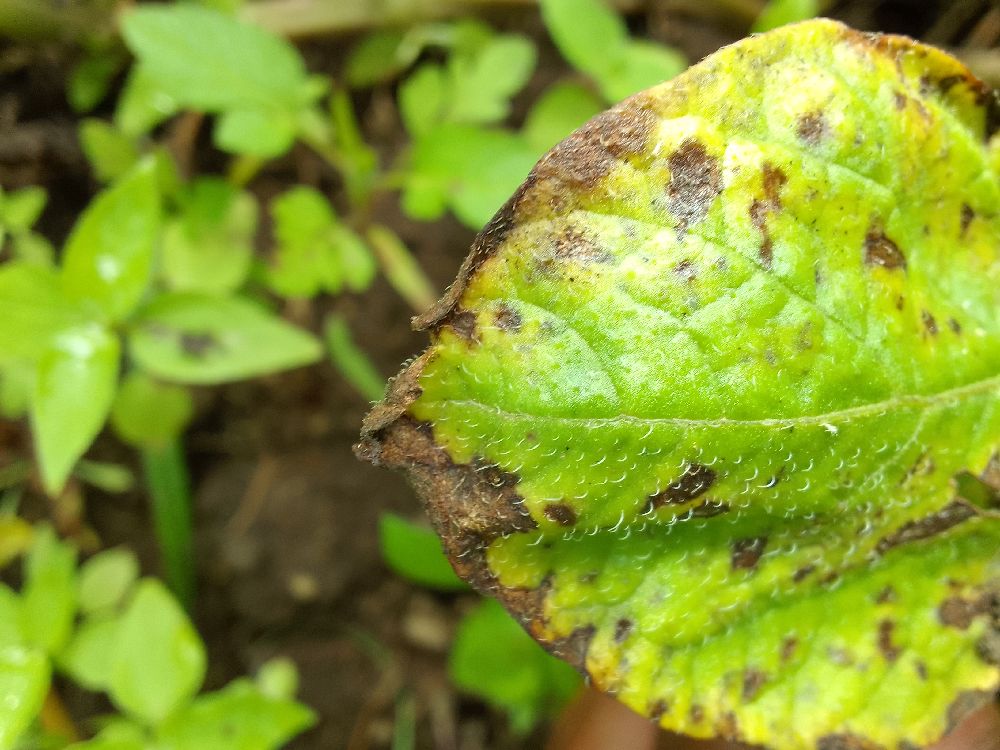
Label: Early blight